Elias Hedrick

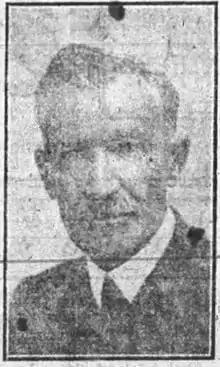
Hedrick,

Elias Hedrick (1862–1949) was an American politician from Arizona. He served a single term in the Arizona State Senate during the 5th Arizona State Legislature, holding the seat from Pima County. Prior to his senate term, Hedrick served a single term in the Arizona House of Representatives during the 4th Arizona State Legislature. He was known as a philanthropist, particularly to the Methodist Episcopal Church in Tucson, Arizona. Outside of politics he was a highly successful real-estate man.